Historical European martial arts

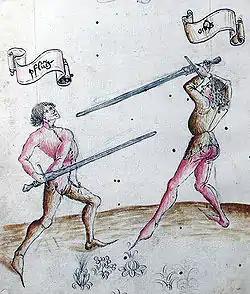
Longsword guards (1452 manuscript)

Normally, several modes of combat were taught alongside one another, typically unarmed grappling ( or ), dagger ( or , often of the rondel dagger), long knife, or Dusack, half- or quarterstaff, polearms, longsword, and combat in plate armour ( or ), both on foot and on horseback. Some have sections on dueling shields, special weapons used only in trial by combat.